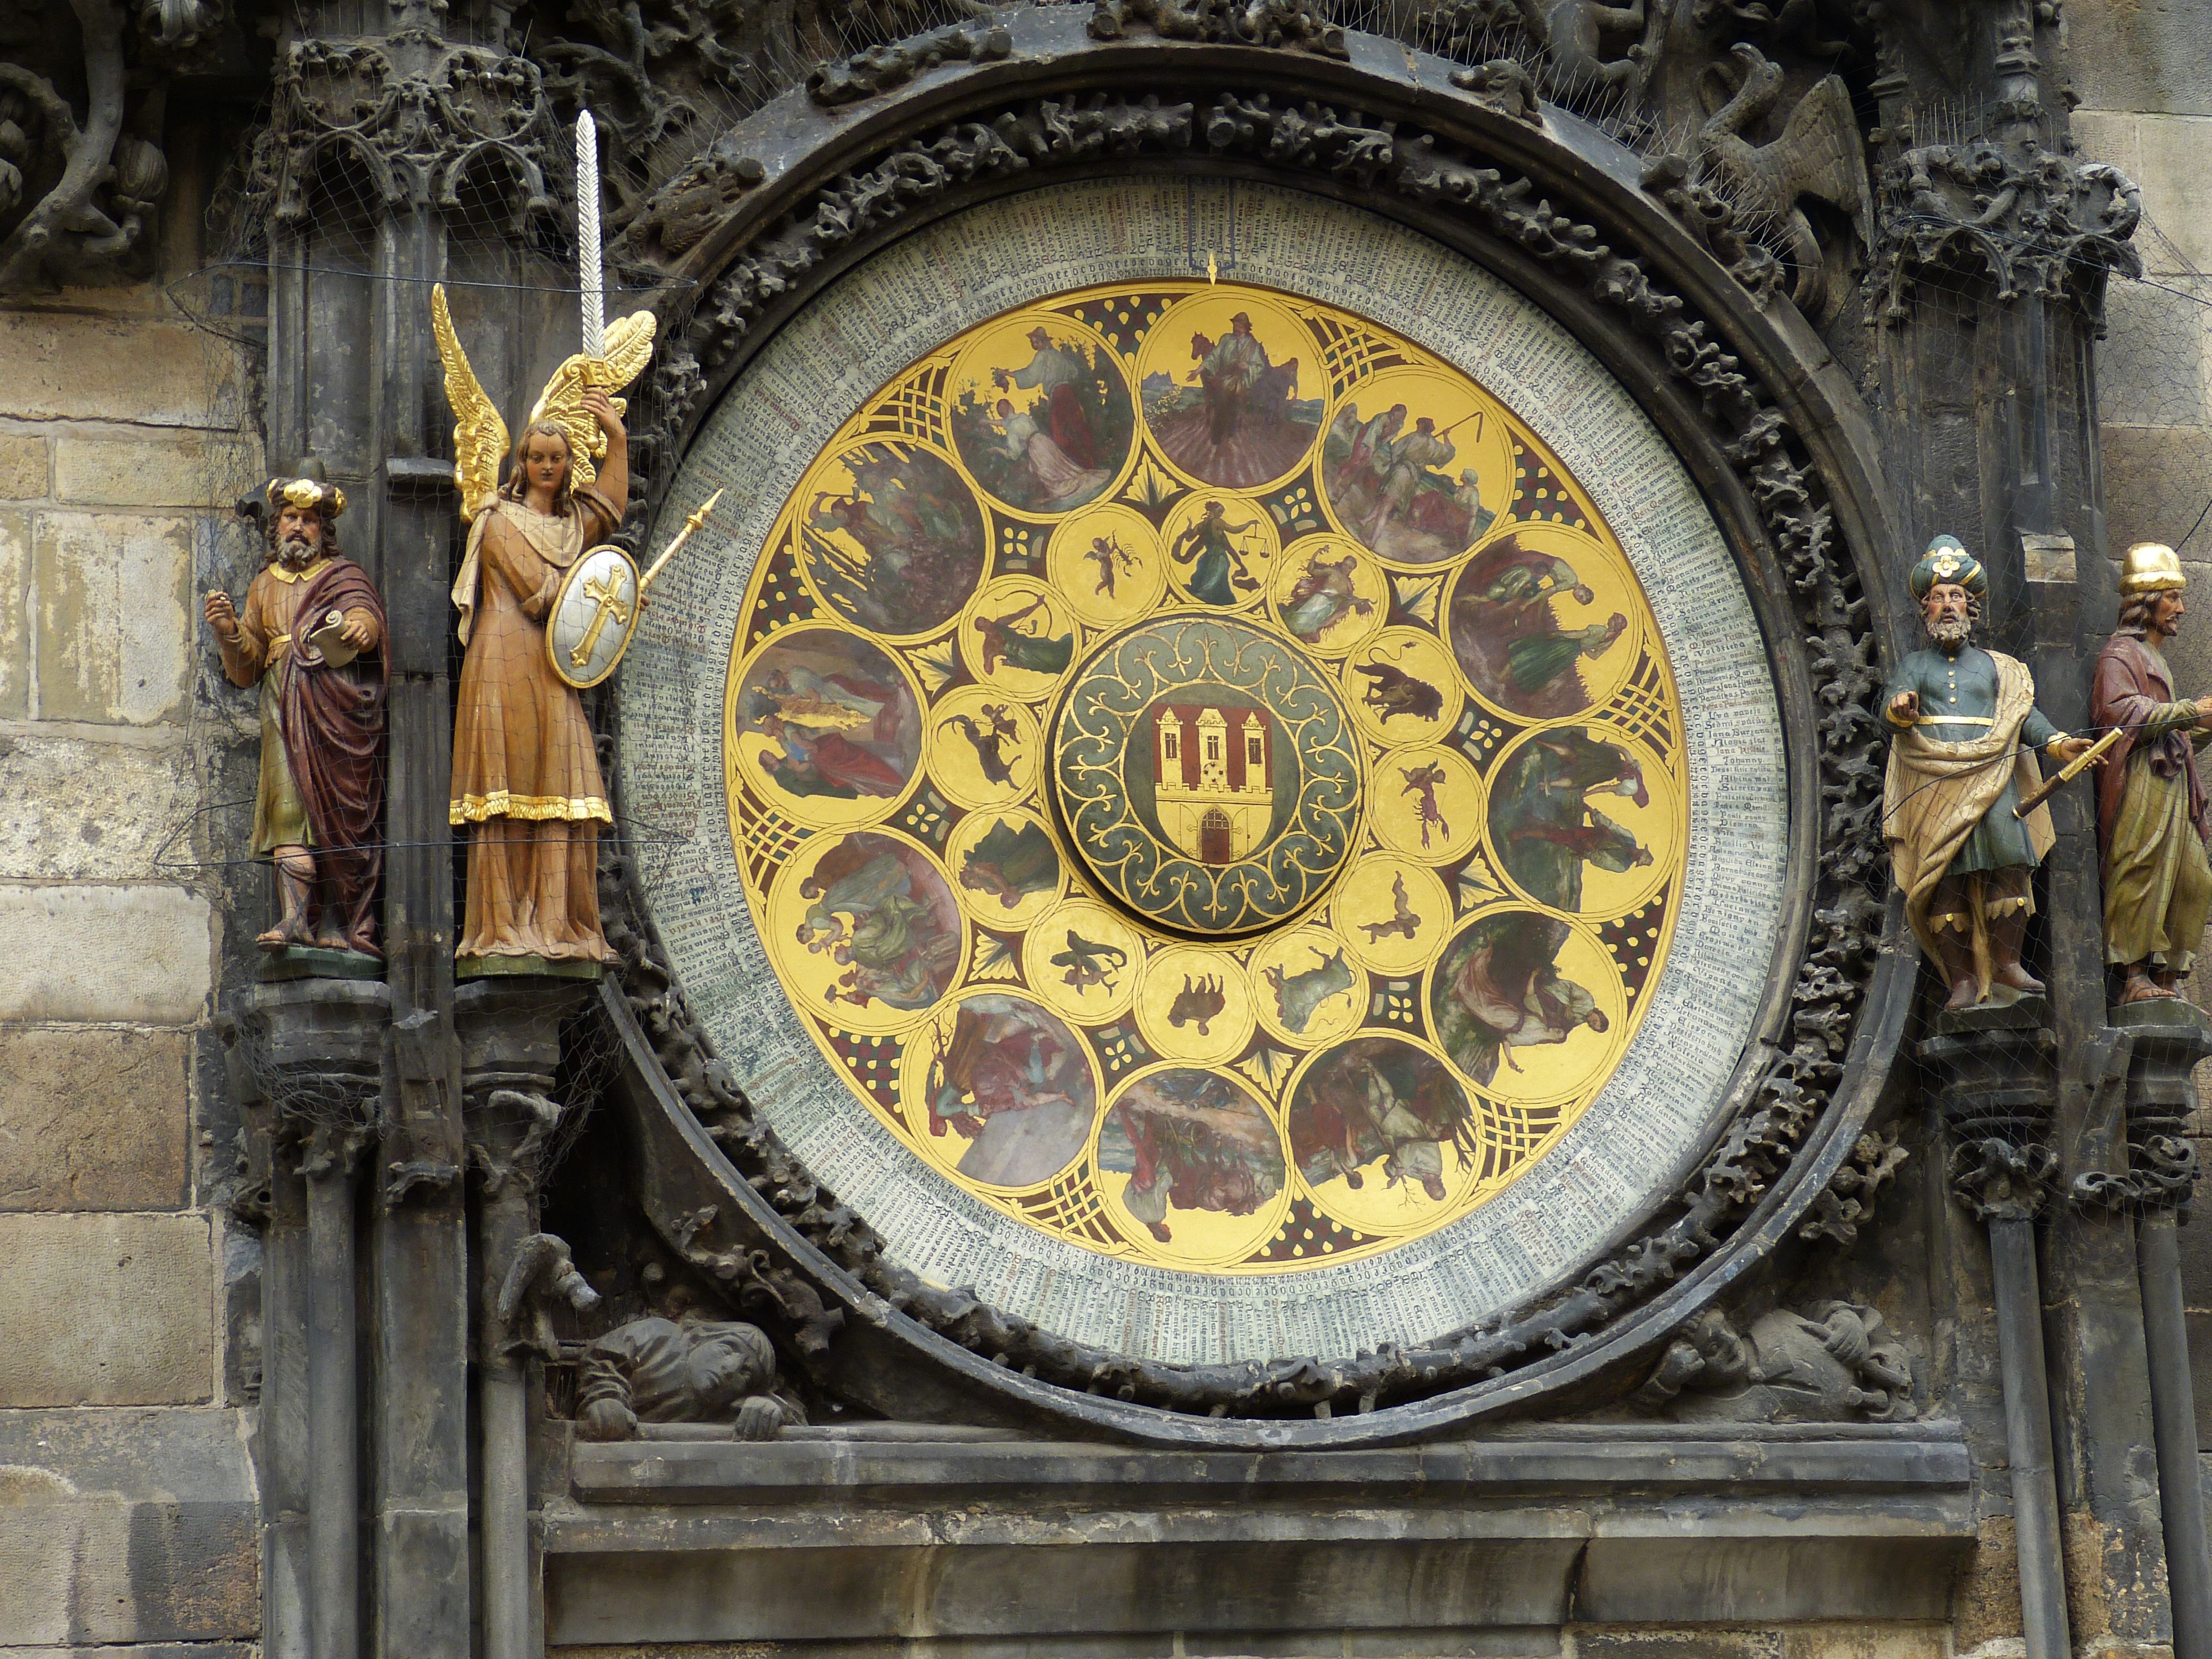
clock, city, cathedral, prague, furniture, date, old town, capital, angel, figure, basilica, carving, czech republic, astronomical, pointer, time of, astronomical clock, moon phases, ancient history, zodiac